Ovidiu Maitec

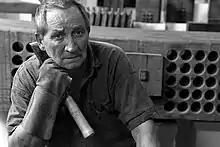
Ovidiu Maitec picture

Born in Arad, he studied at the Bucharest Fine Arts Institute from 1945 to 1950. For several years he taught artistic anatomy at Bucharest's Nicolae Tonitza Fine Arts High School; meanwhile, from 1950 to 1956, he was teaching assistant at his alma mater. Numerous exhibitions devoted to Maitec's work were held both in Romania and abroad, and examples thereof are held by the Fonds national d'art contemporain and Tate. He was awarded the Romanian Academy prize in 1967, followed by the grand prize of the Fine Artists' Union in 1974, the in 1975 and the Order of Merit of the Italian Republic in 1985. Elected a corresponding member of the Romanian Academy in 1990, he was elevated to titular membership in 1999. In 2000 he was awarded the Order of the Star of Romania by then-President Emil Constantinescu. He died in Paris at age 81, and was buried at Bellu Cemetery in Bucharest.